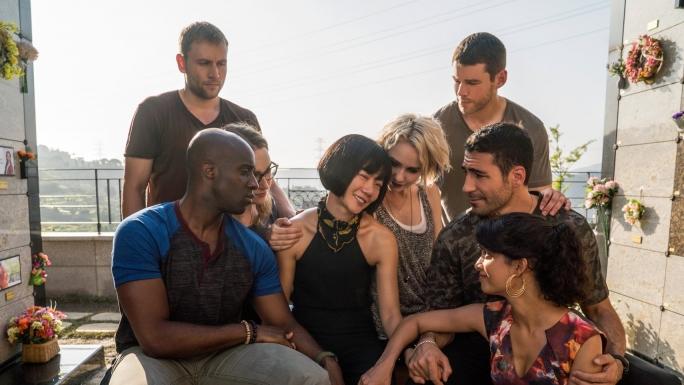
Gender: women